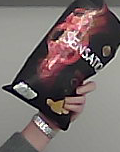
Product: lays_chill